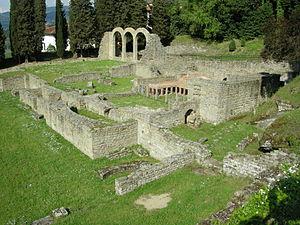
Le site archéologique de Fiesole se situe à Fiesole, au croisement des via Duprè, via delle Mura Etrusche et via Bandini, dans la proche banlieue de Florence en Toscane.